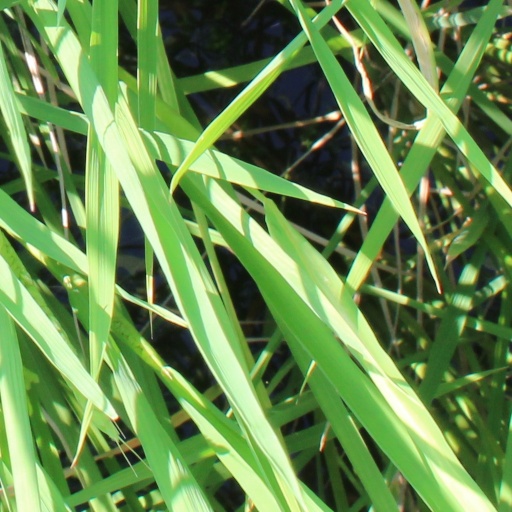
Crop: rice